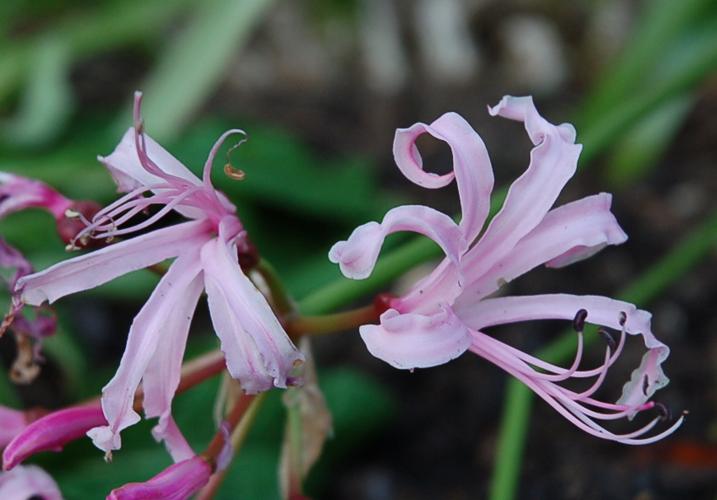
Label: cape flower